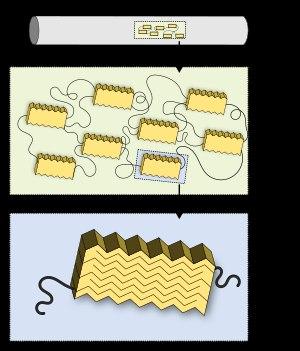
La soie d'araignée est une fibre de protéine filée par les araignées.